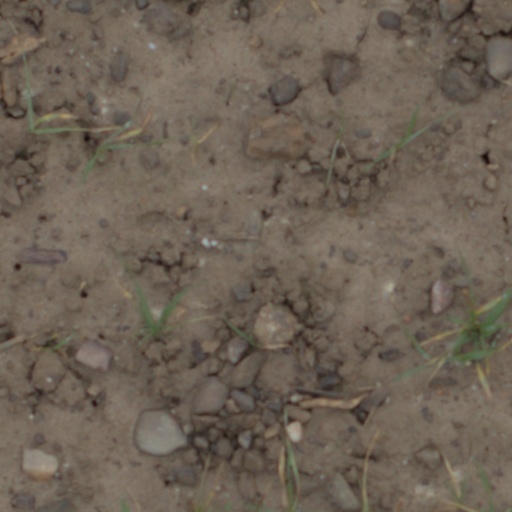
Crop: wheat